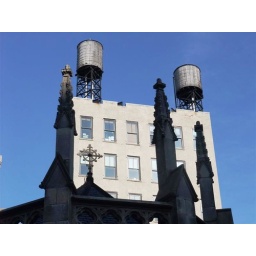
I love the juxtaposition of the Gothic architecture in the foreground with the featureless building in the background....and those great NYC water towers!